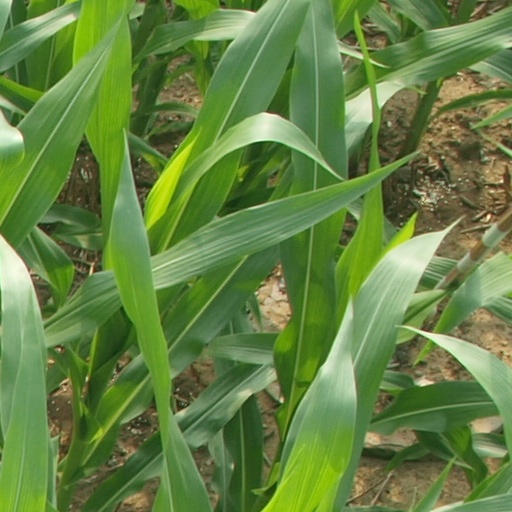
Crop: maize; corn